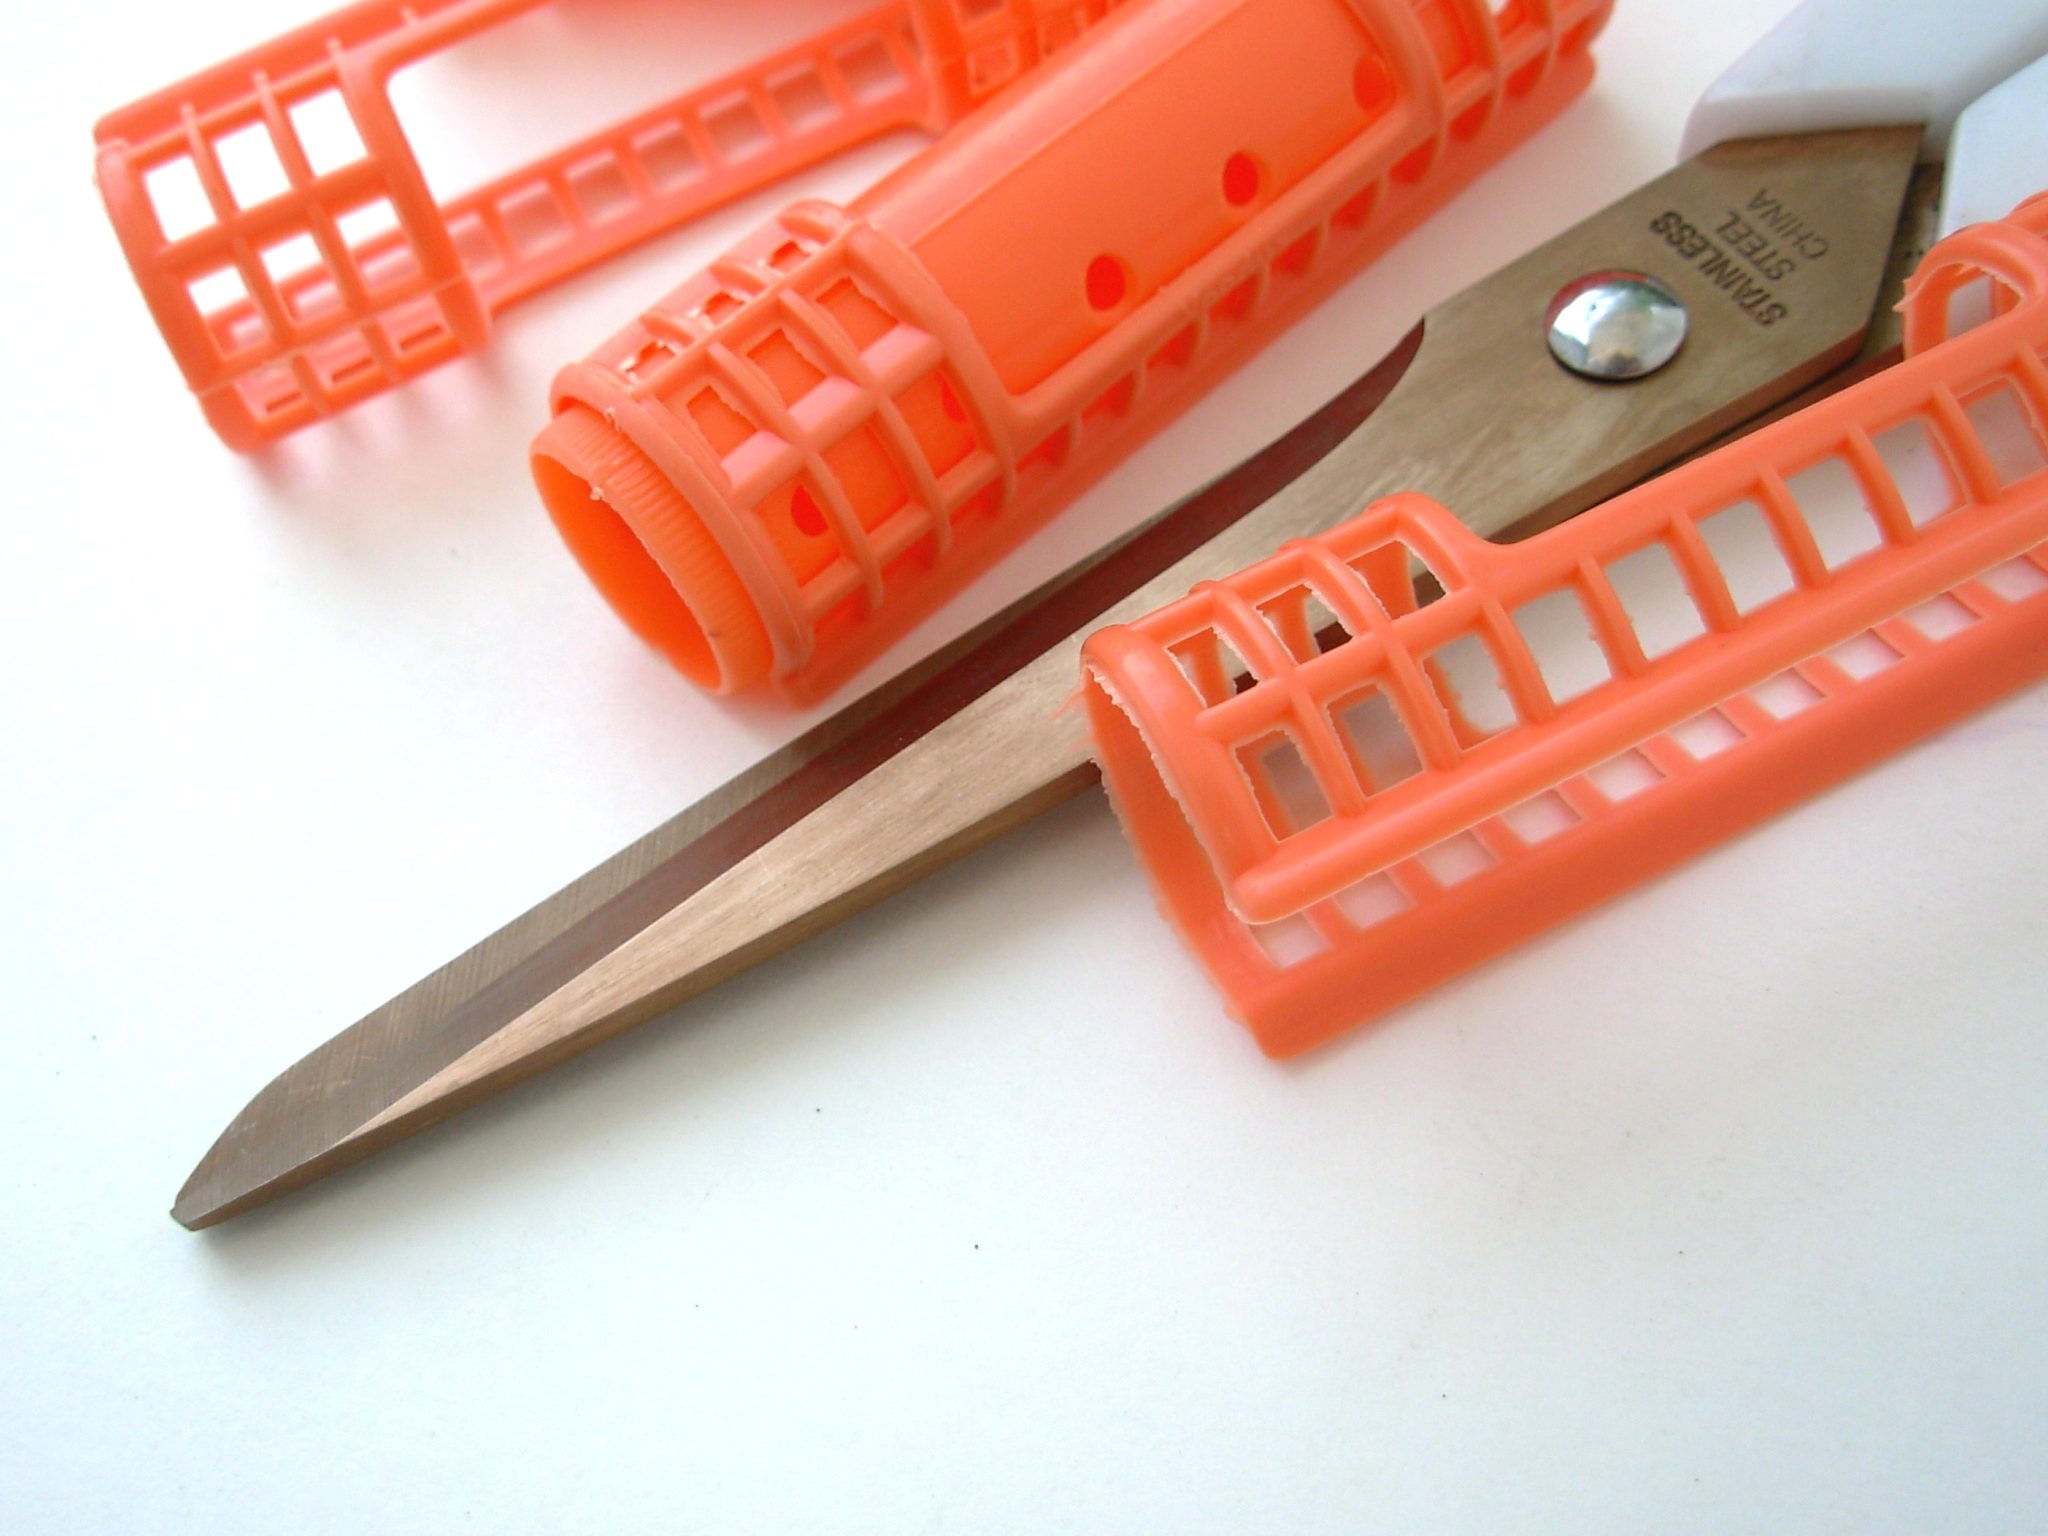
girl, woman, hair, tool, female, orange, fashion, lady, knife, long hair, beauty, beautiful, hardware, scissors, product design, cold weapon, curler